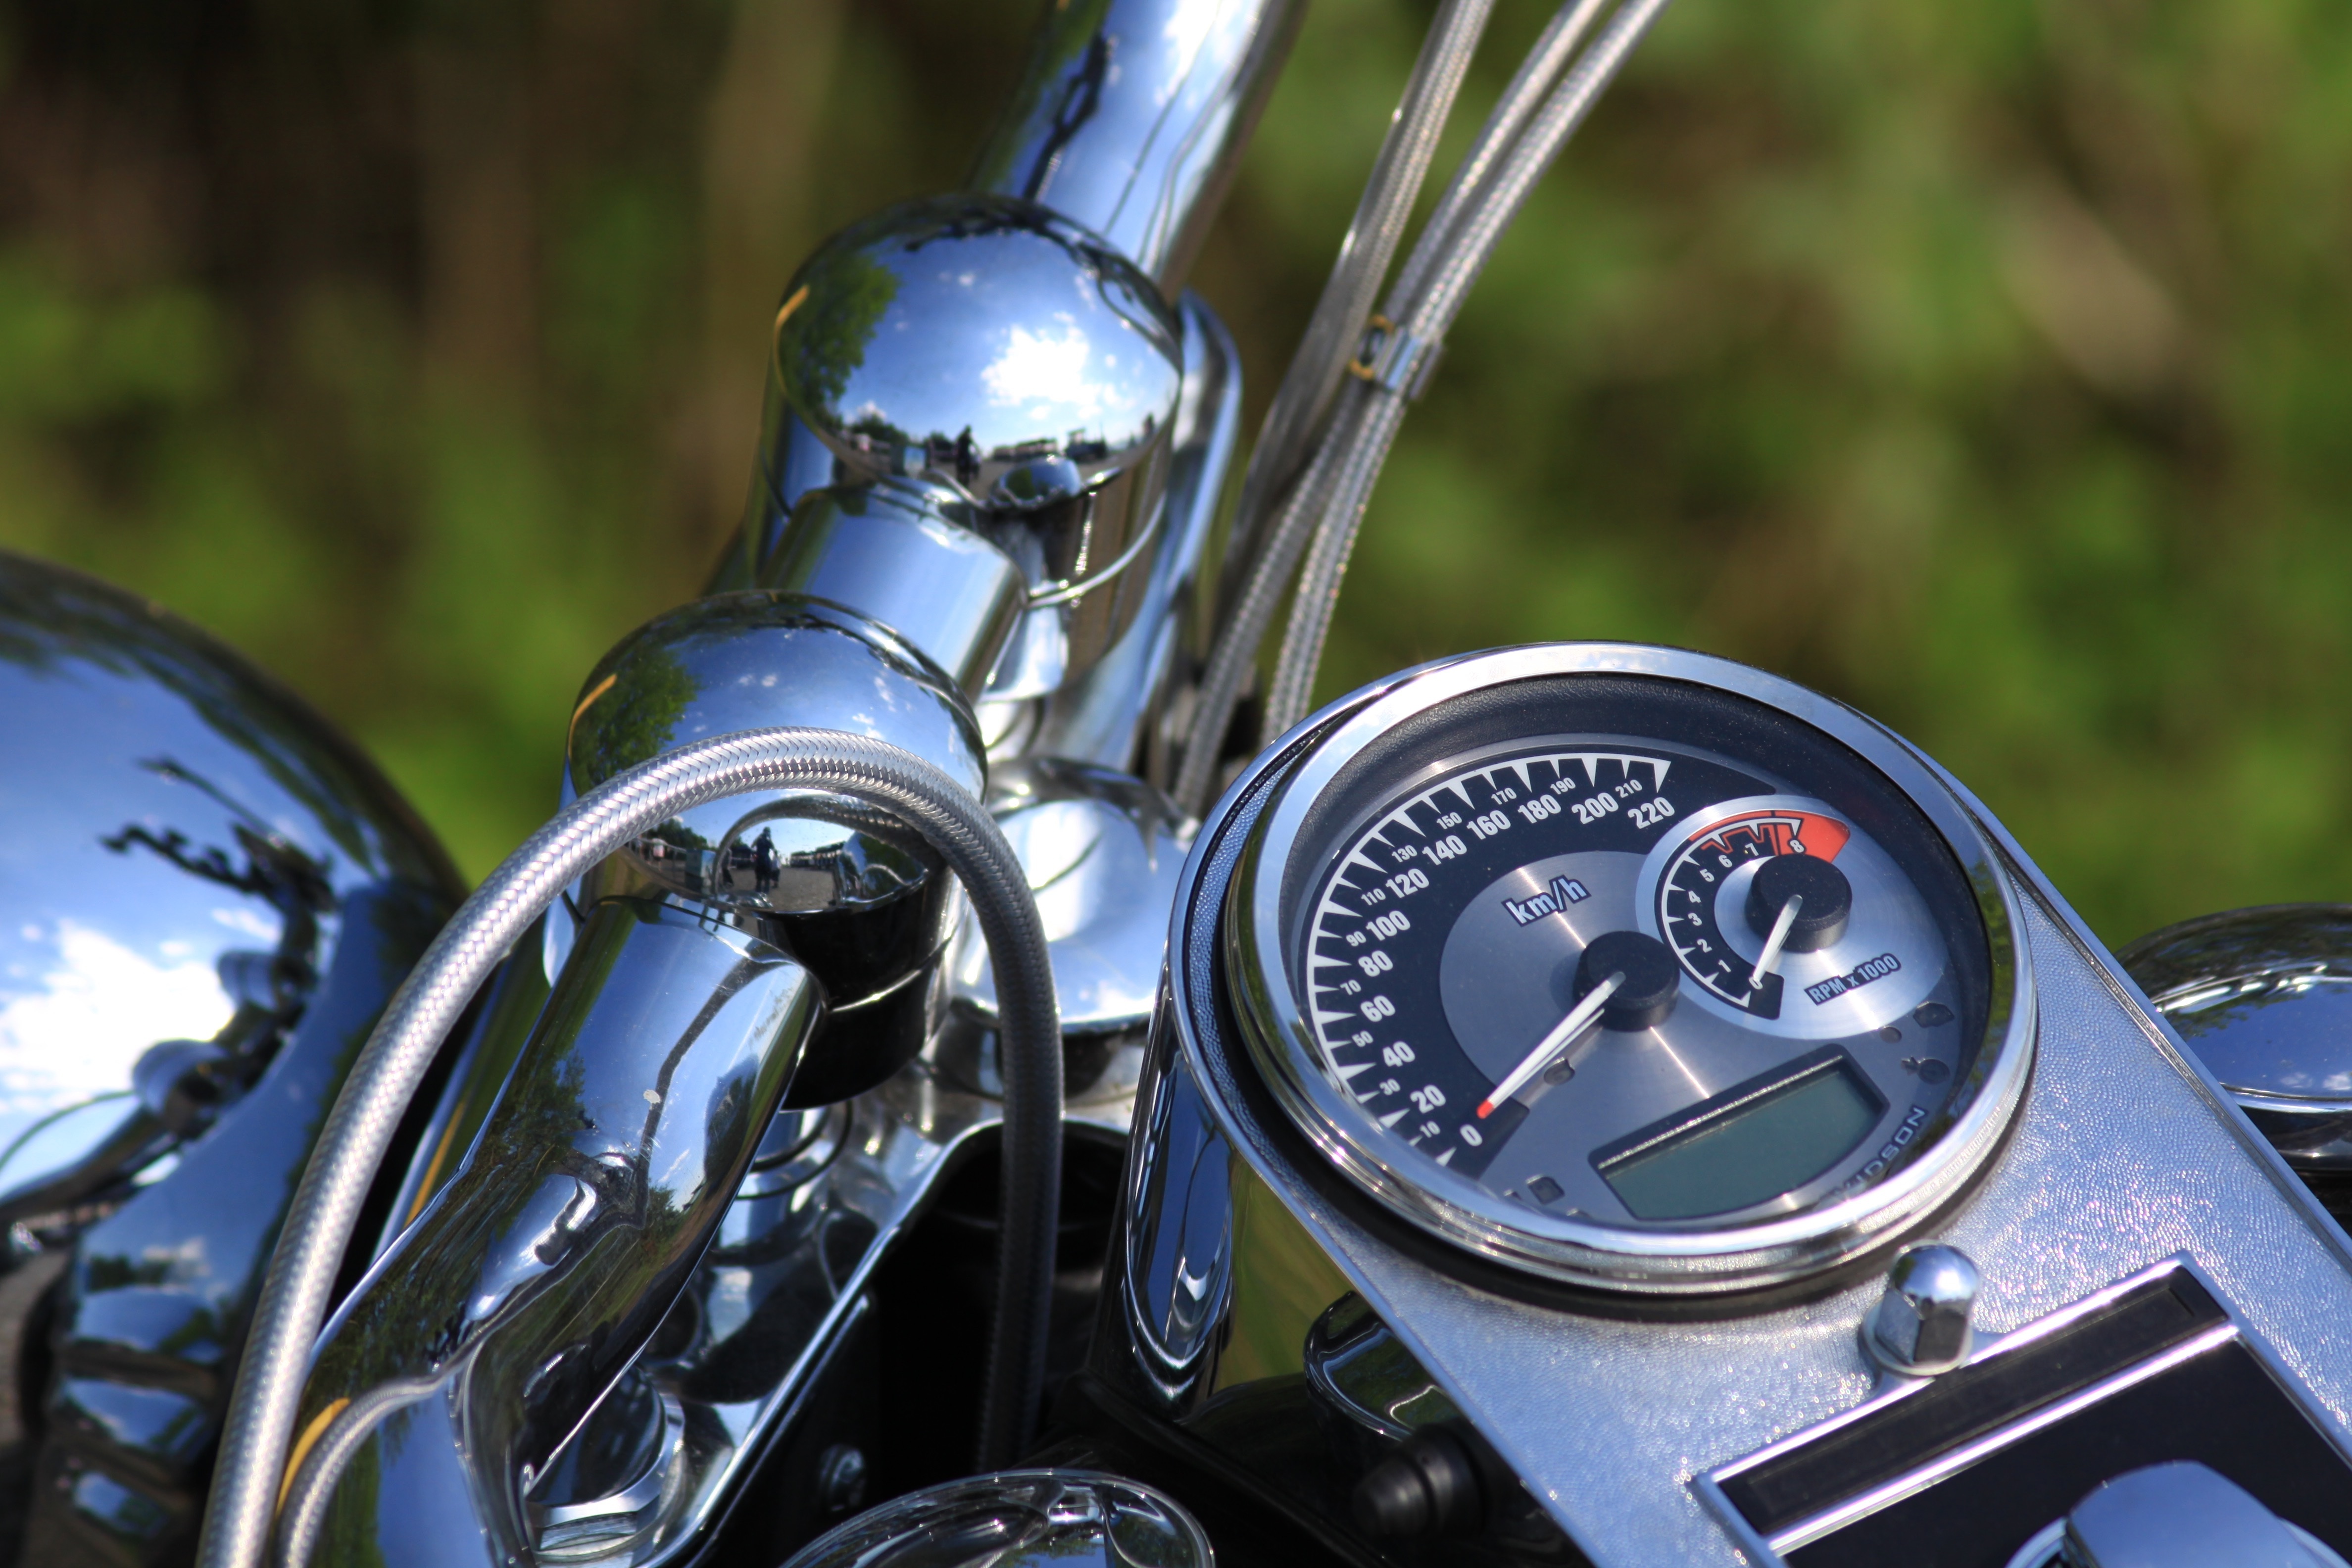
motorcycle, vehicle, land vehicle, cruiser, chopper, motorcycling, wheel, bicycle